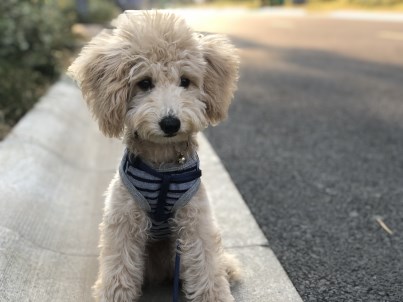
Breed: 2925-n000114-toy_poodle